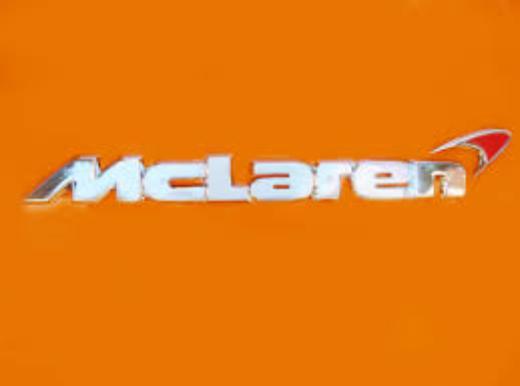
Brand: mclaren
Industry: Transportation